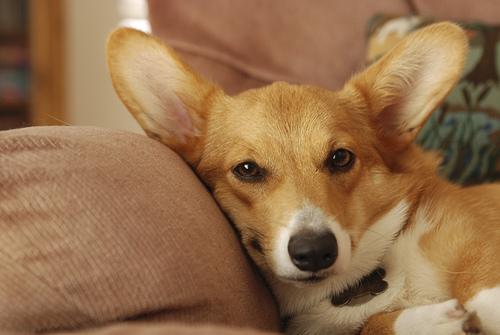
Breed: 205-n000029-Pembroke